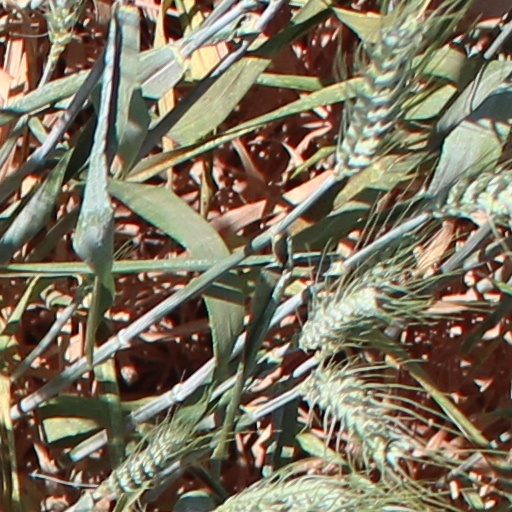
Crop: wheat